Luigi Basiletti

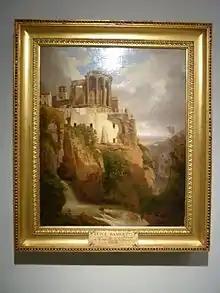
Luigi Basiletti, "Il Tempio delle Sibilla a Tivoli"

Luigi Basiletti (18 April 1780 – 25 January 1859) was an Italian painter, engraver, architect, and archeologist.